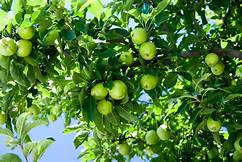
Label: others